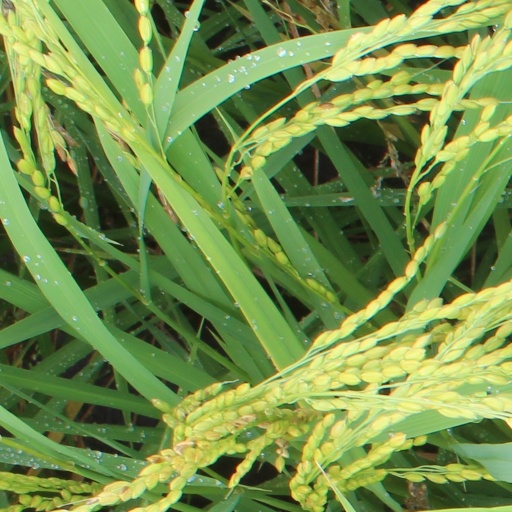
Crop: rice